Psyllobora

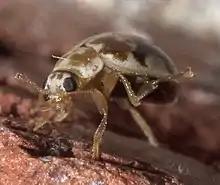
"Psyllobora renifer"

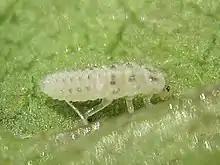
"P. vigintimaculata", larva

Psyllobora is a genus of fungus-eating lady beetles in the family Coccinellidae. There are about 17 described species in "Psyllobora".